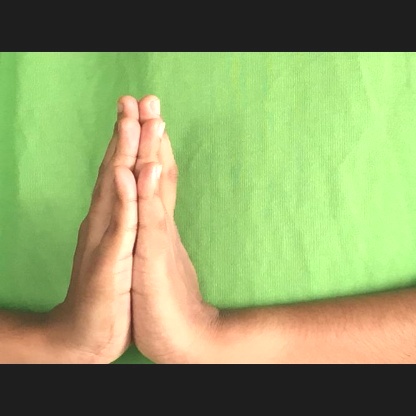
Mudra: Anjali